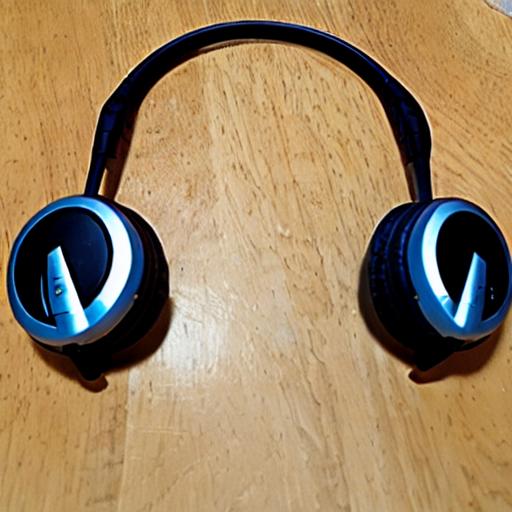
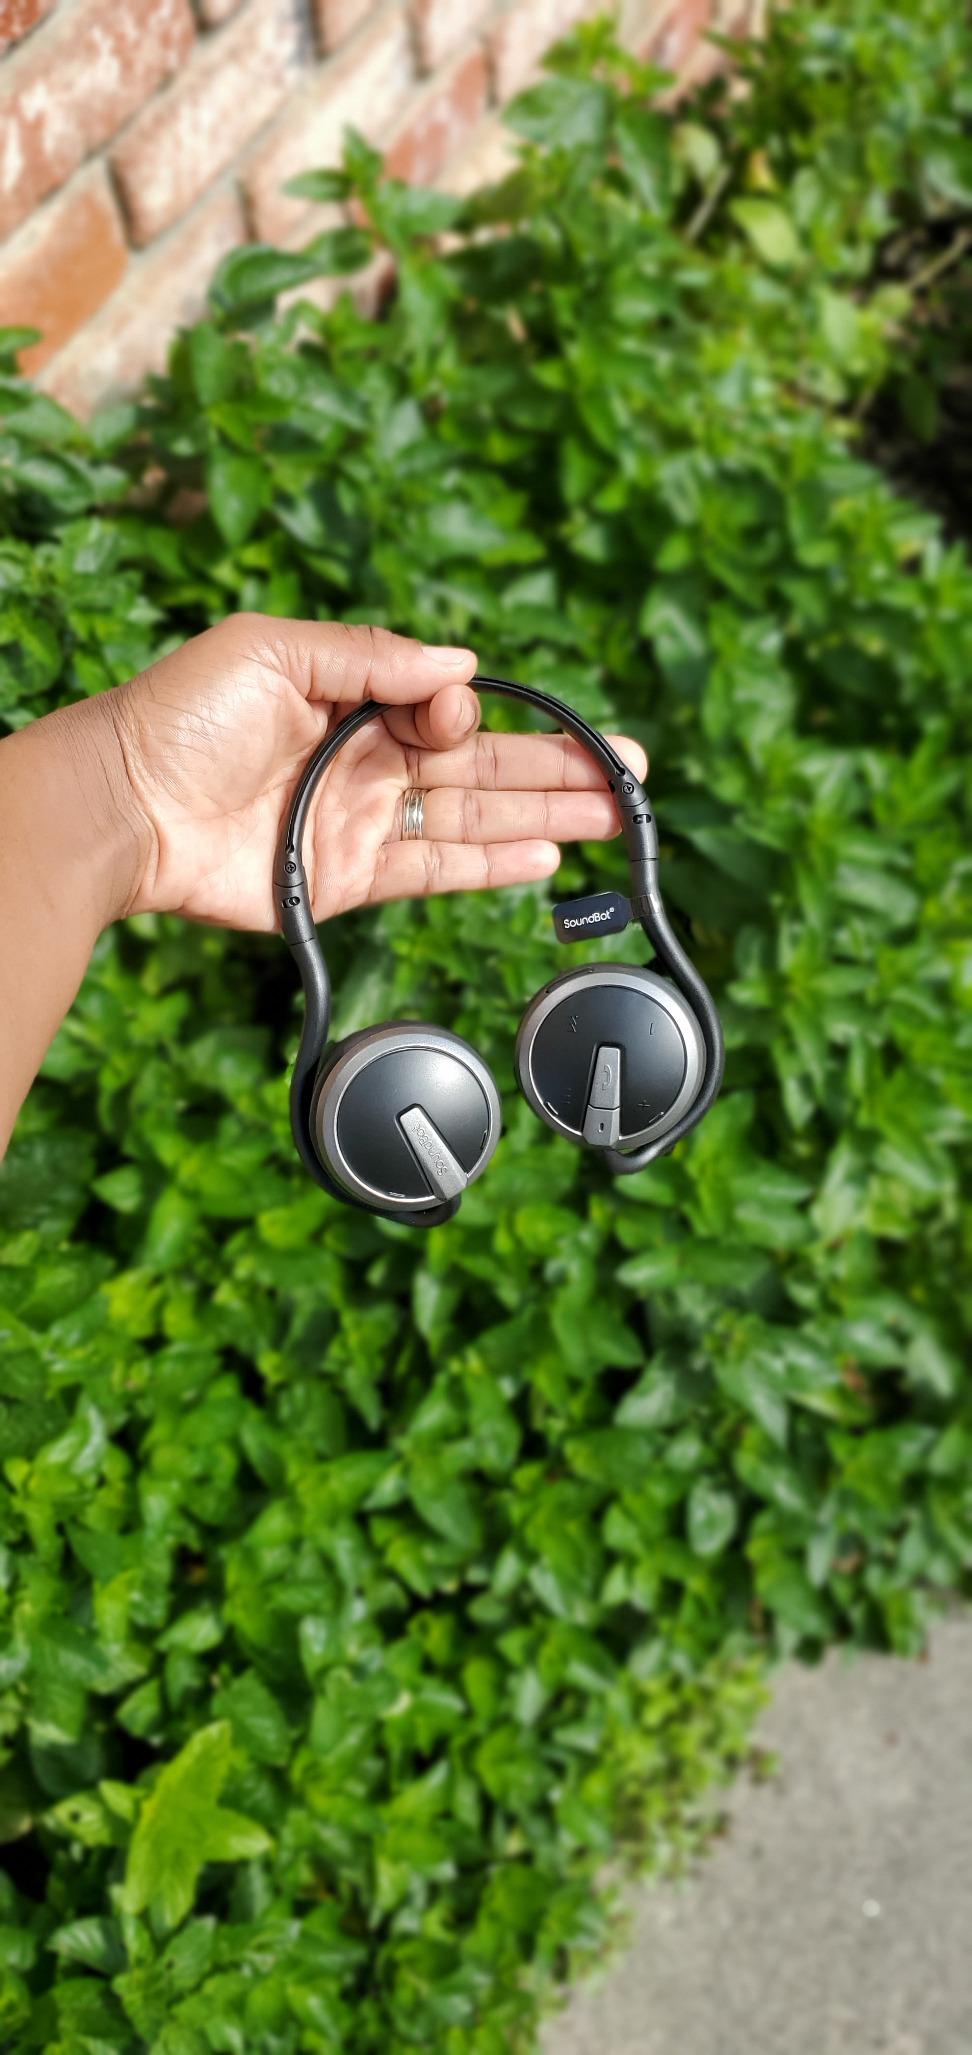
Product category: headphones
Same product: no